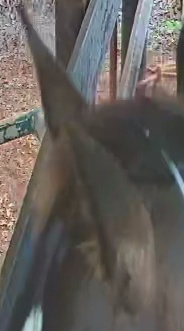
Face region: ears (position_of_ears)
Pain indicator: not_present